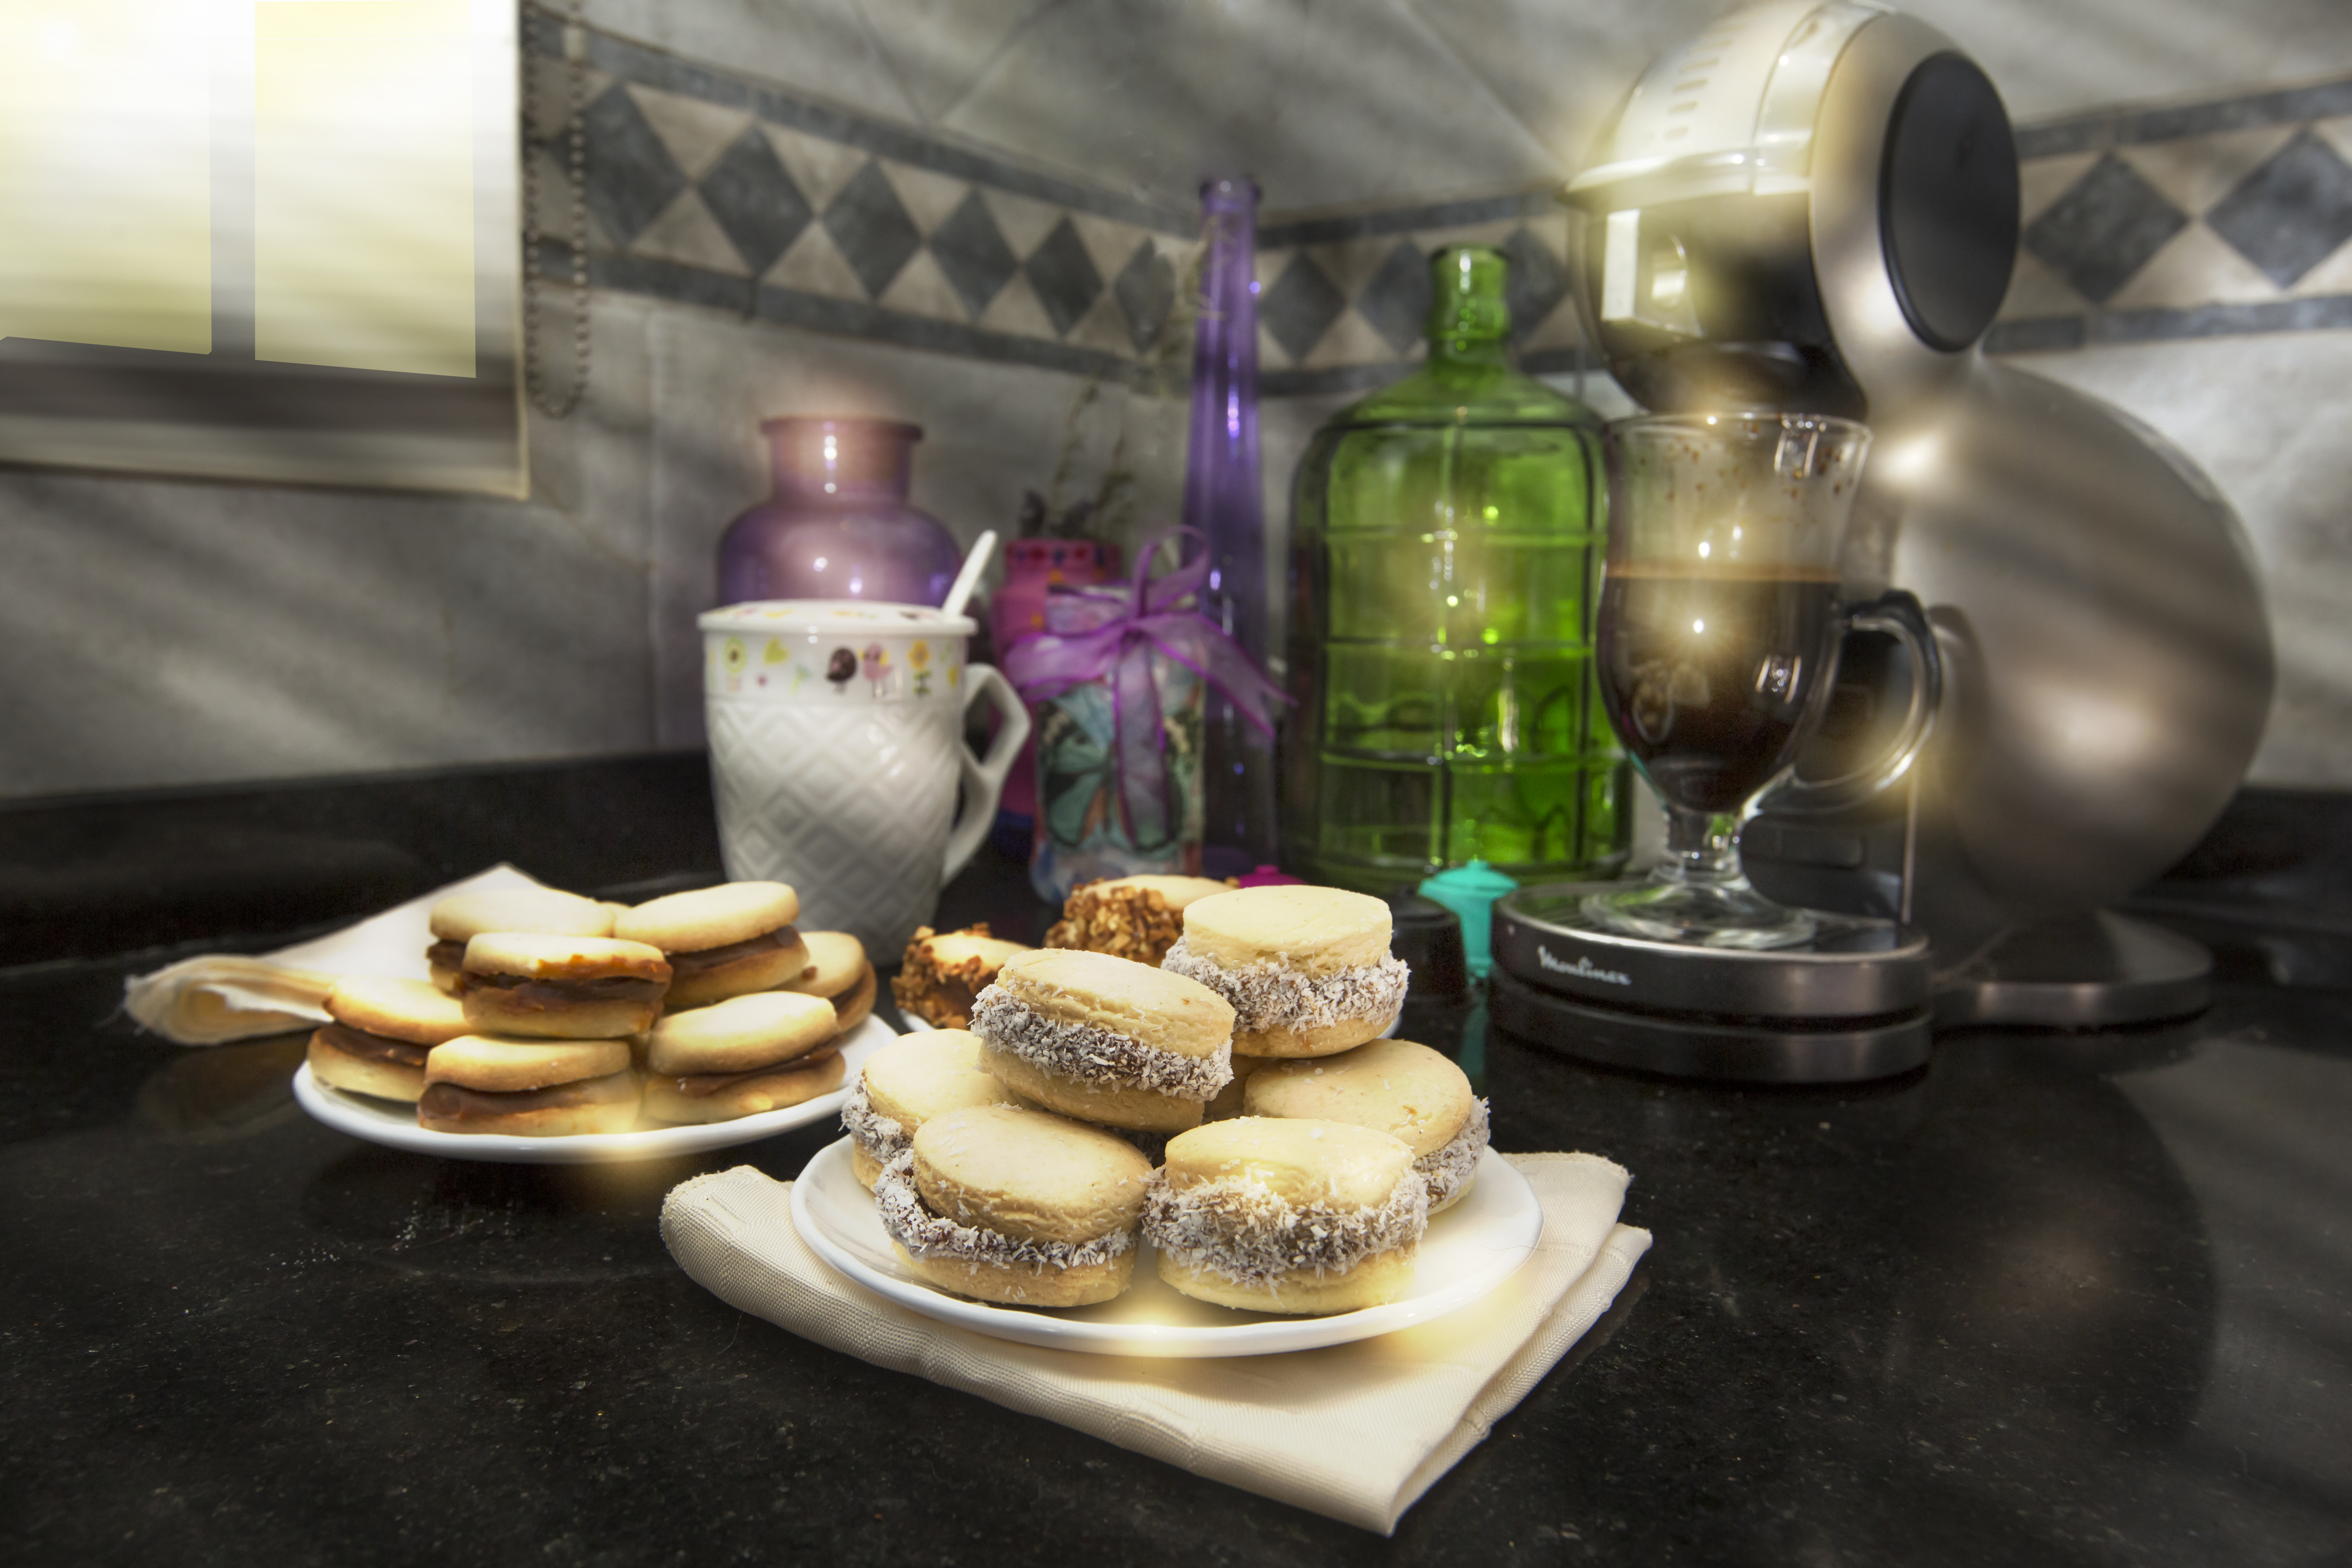
sandwich, macaroon, food, dish, baking, cuisine, brunch, sweetness, finger food, snack, breakfast, petit four, dessert, platter, dishware, meal, still life, tableware, ingredient, baked goods, patisserie, still life photography